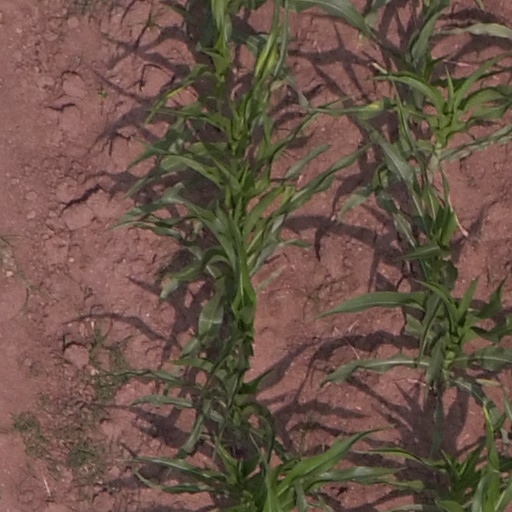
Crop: maize; corn